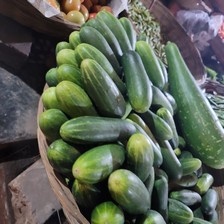
Label: cucumber